Michel Frutschi

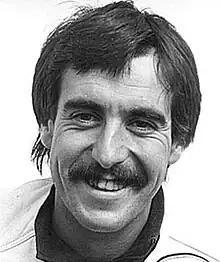

Michel Frutschi (6 January 1953 – 3 April 1983) was a Swiss professional Grand Prix motorcycle road racer. He competed in Grand Prix motorcycle racing between 1977 and 1983.